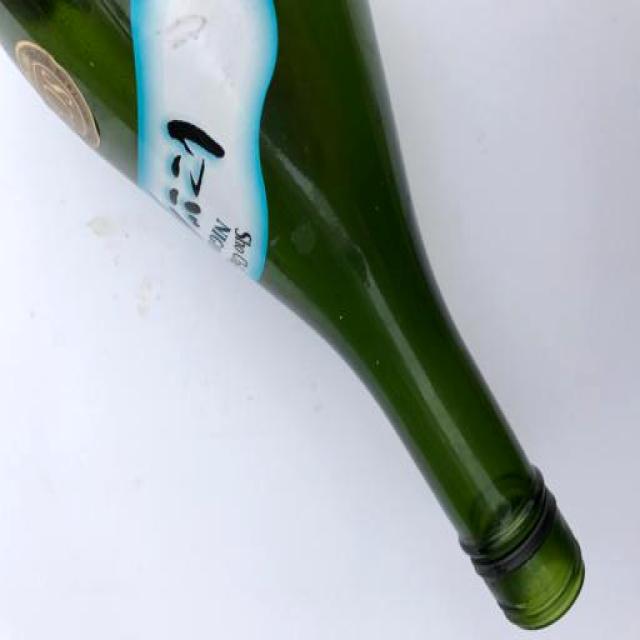
Label: Glass